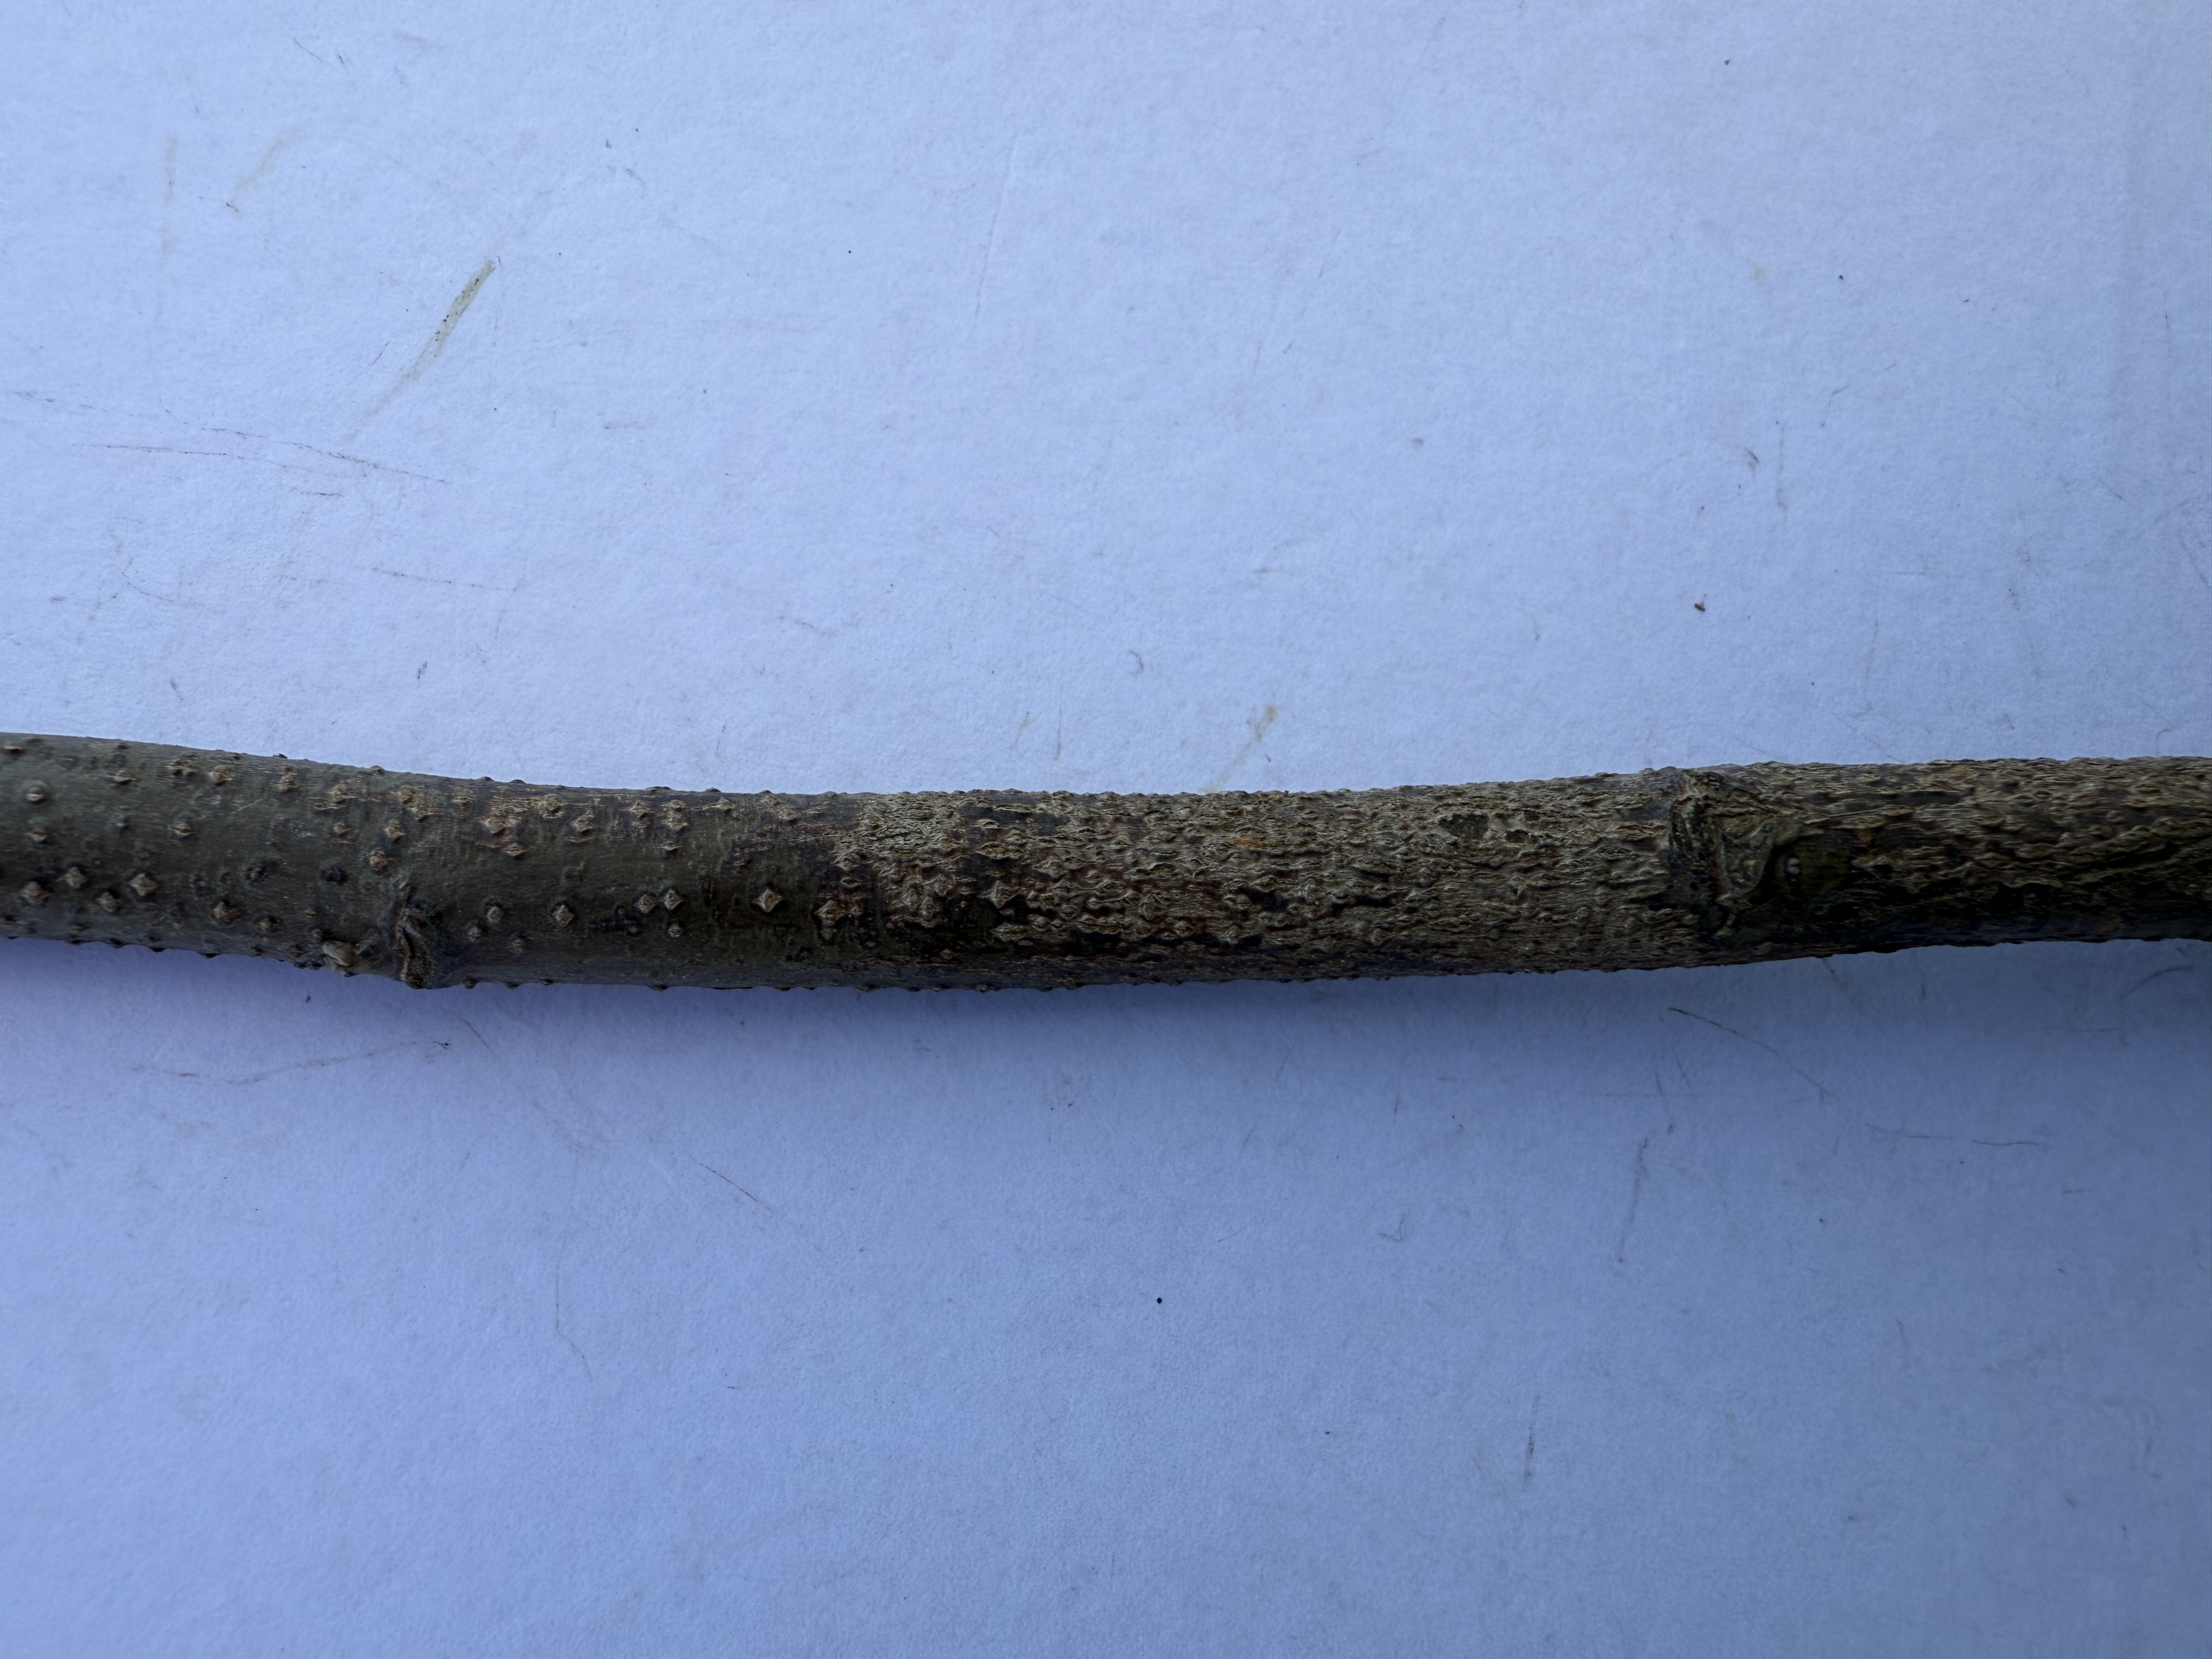
Variety: Carob